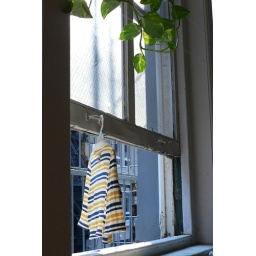
Child's shirt in window